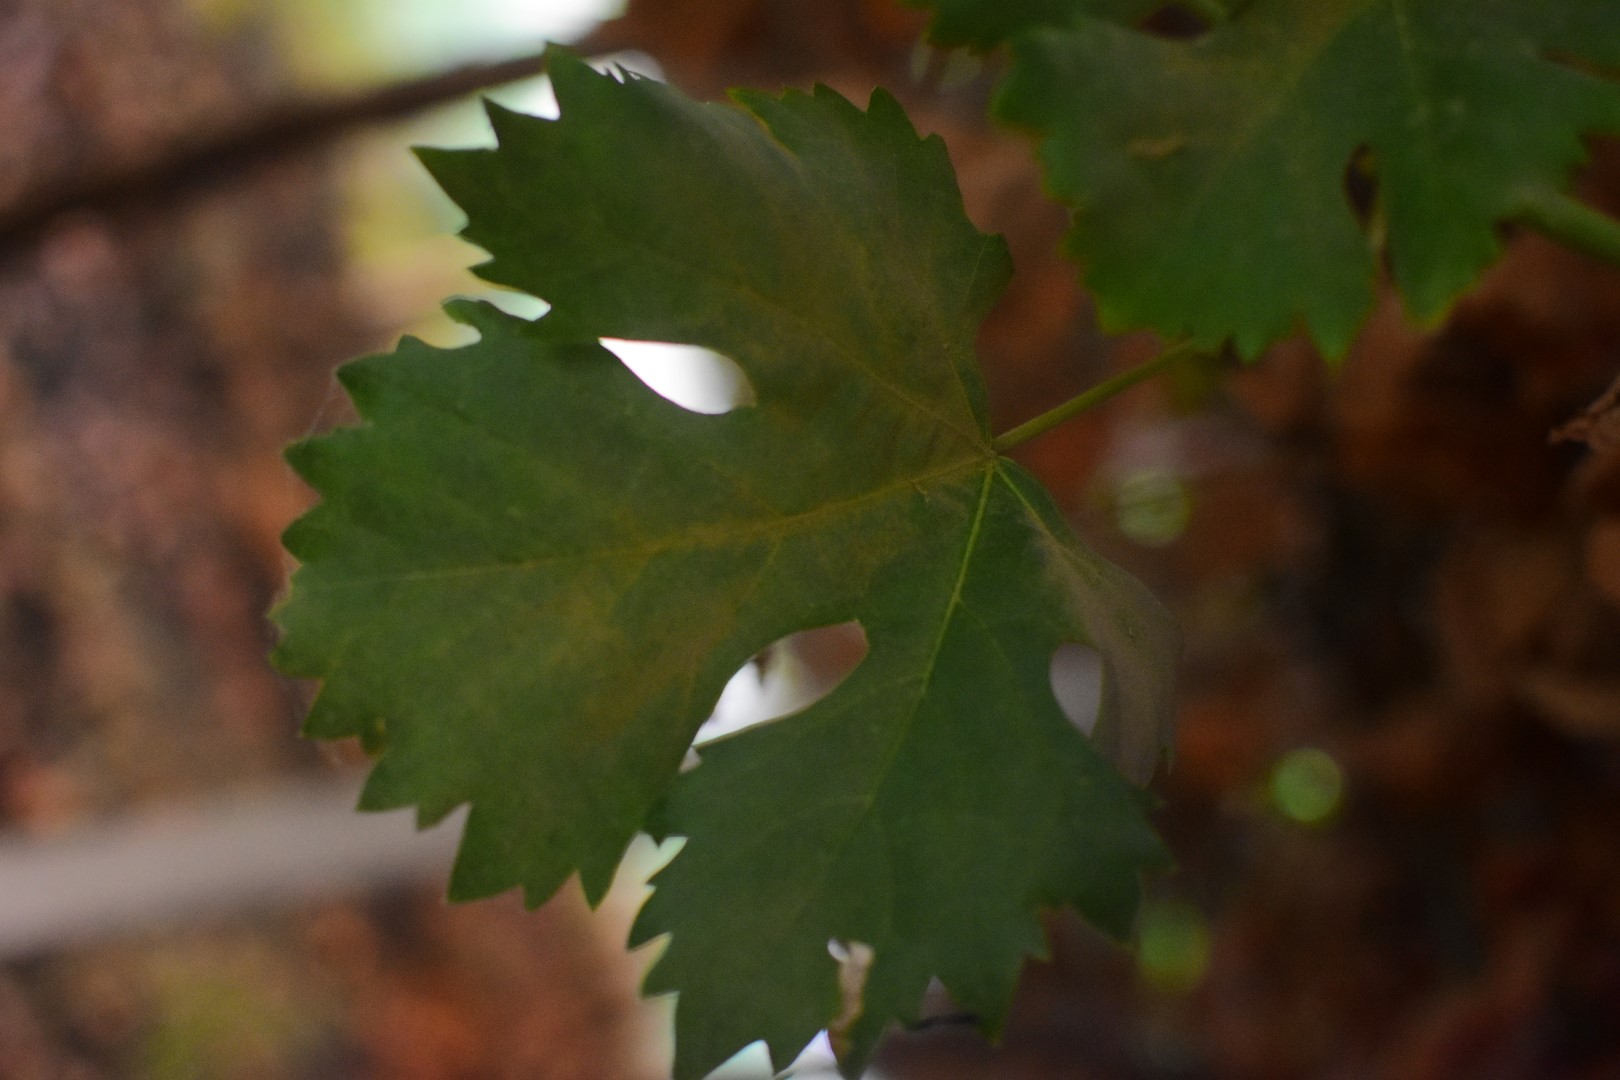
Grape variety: Aswud Balad